Isin

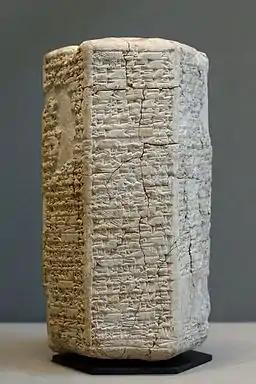
A praise poem to Iddin-Dagān from the site, currently at Musée du Louvre

The site of Isin was occupied at least as early as the Ubaid period based on pottery shards. Significant occupation began in the Early Dynastic period in early to middle 3rd millennium BC. Isin is known to have been occupied during the Akkadian Empire. An intensive building program began at Isin during the Ur III empire in the late 3rd millennium BC. WIth the fall of Ur, an Amorite dynasty took power in the city, during the Isin-Larsa period. The city then fell to Babylon and suffered a period of abandonment. Activity resumed under the Kassites, followed by a period of local control. Isin was occupied to various degrees until the Neo-Babylonian period.